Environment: real
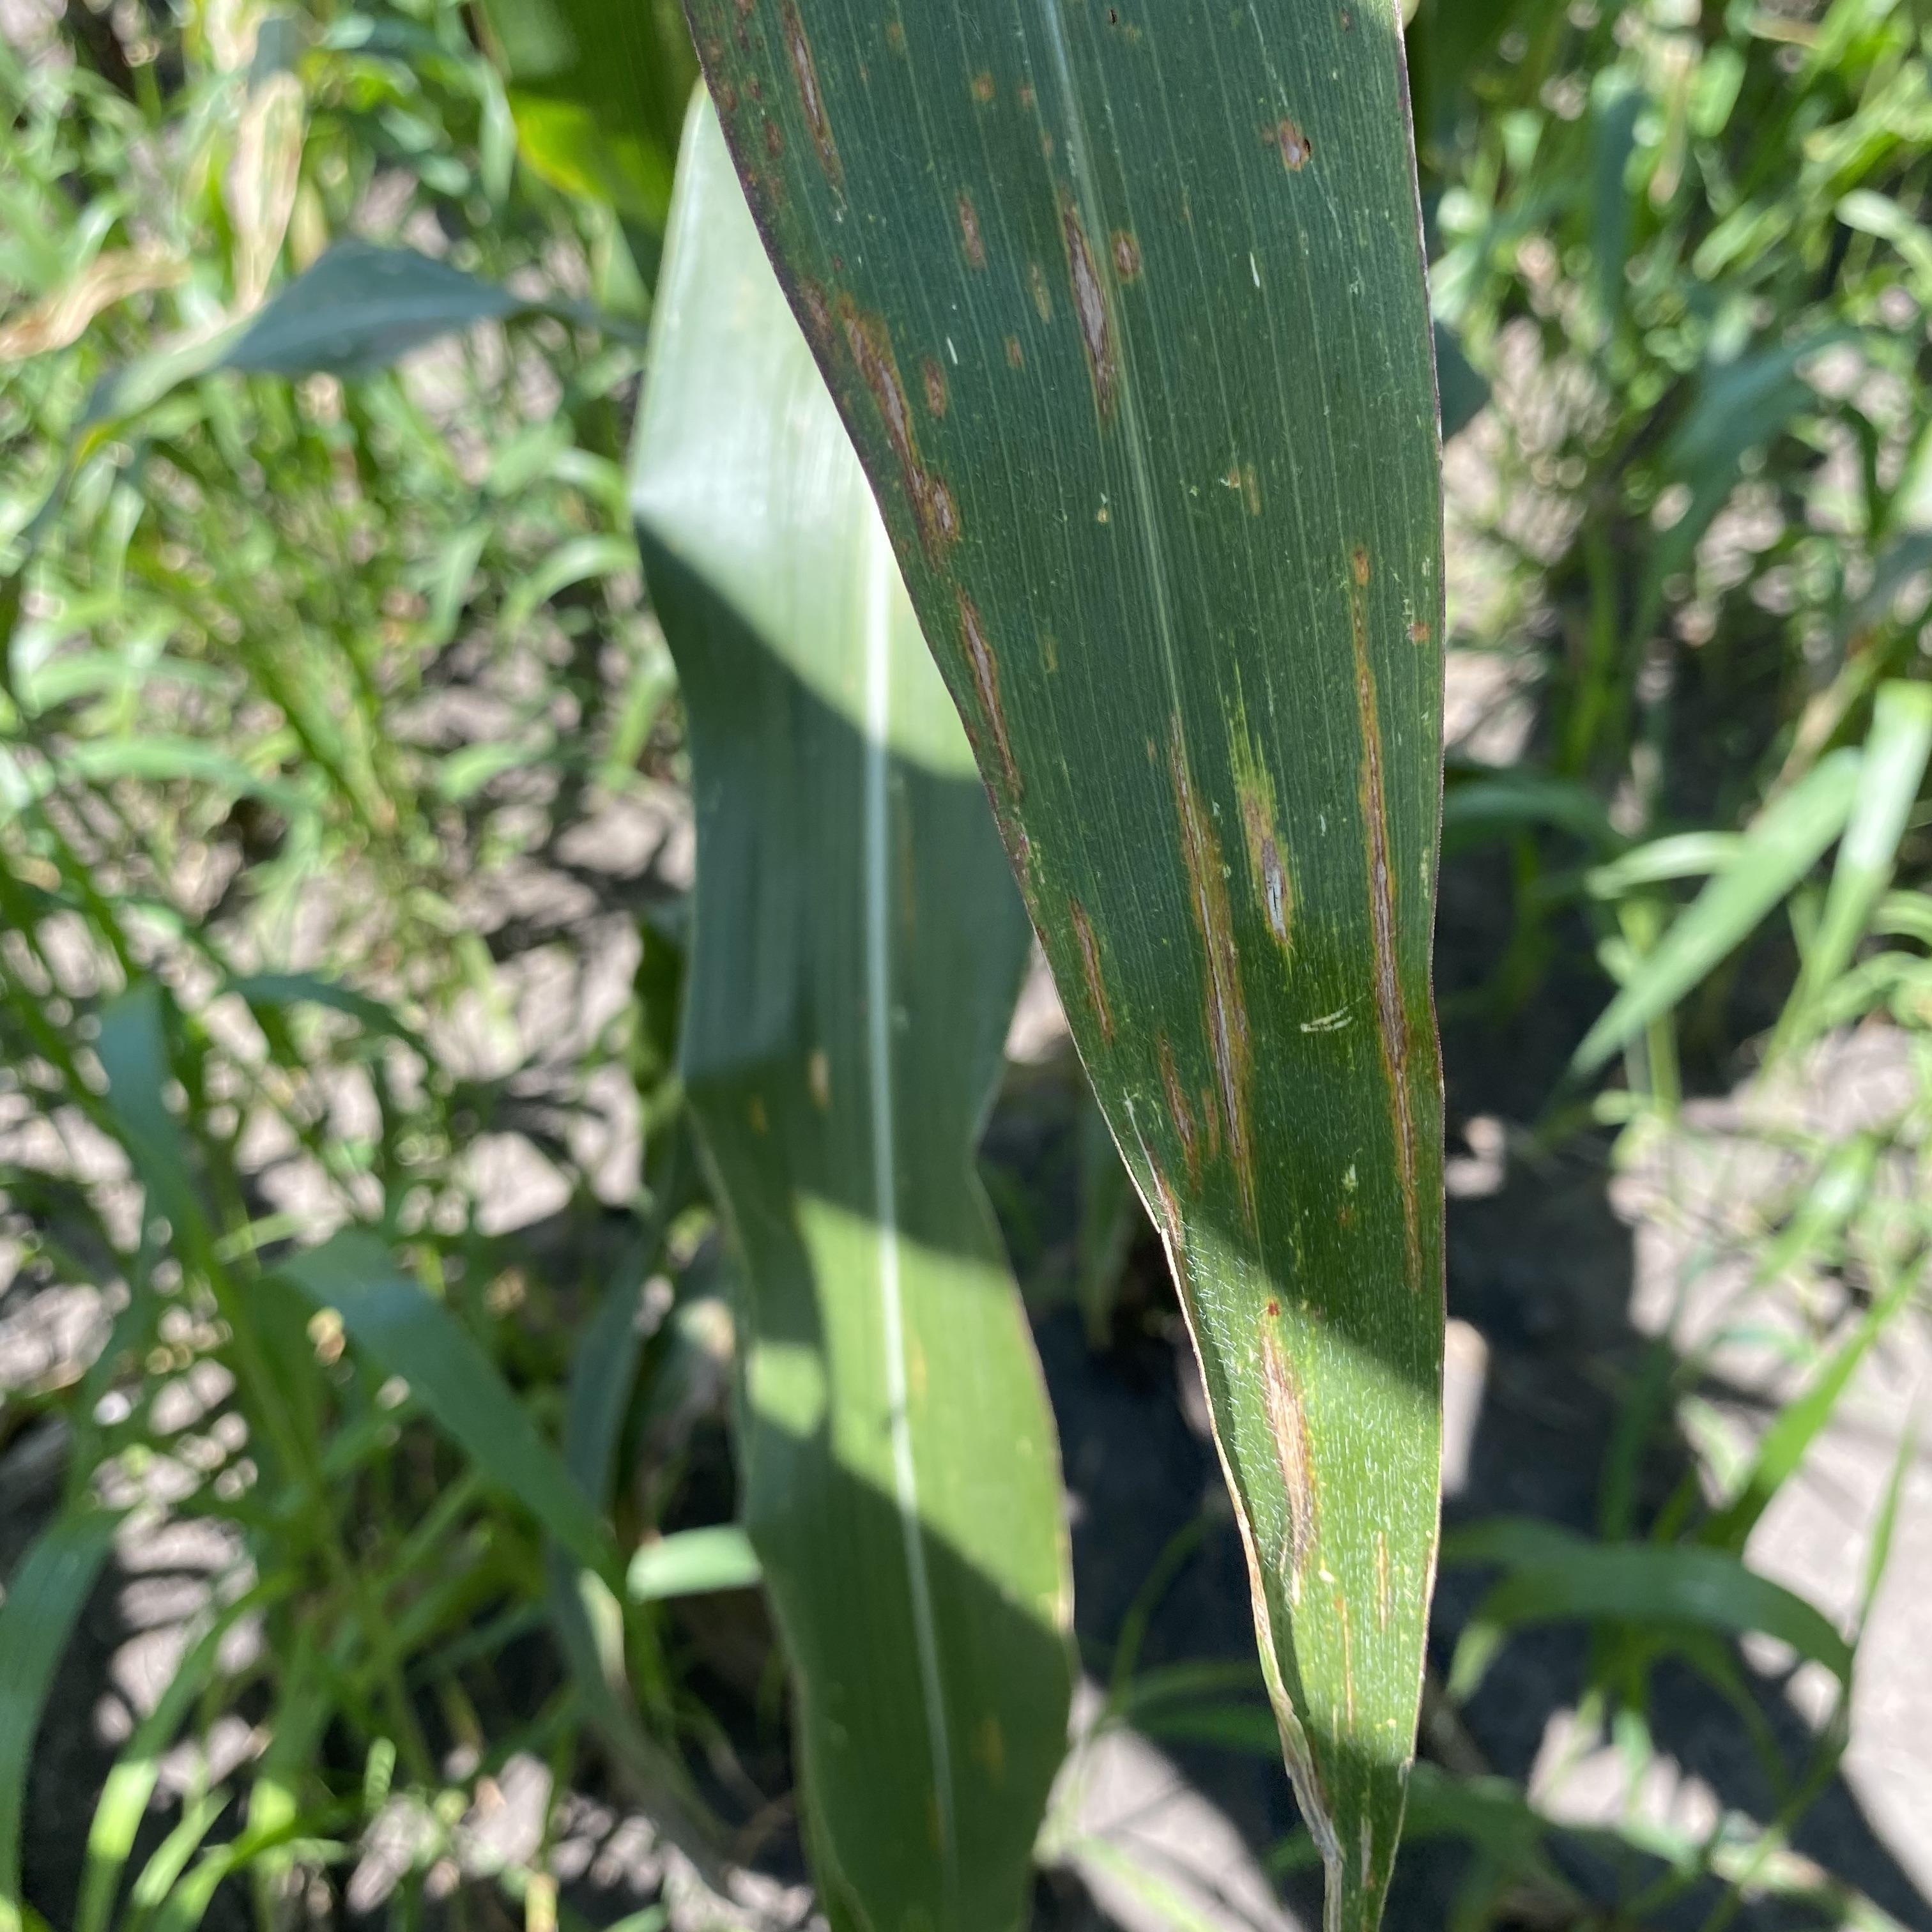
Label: gray_leaf_spot